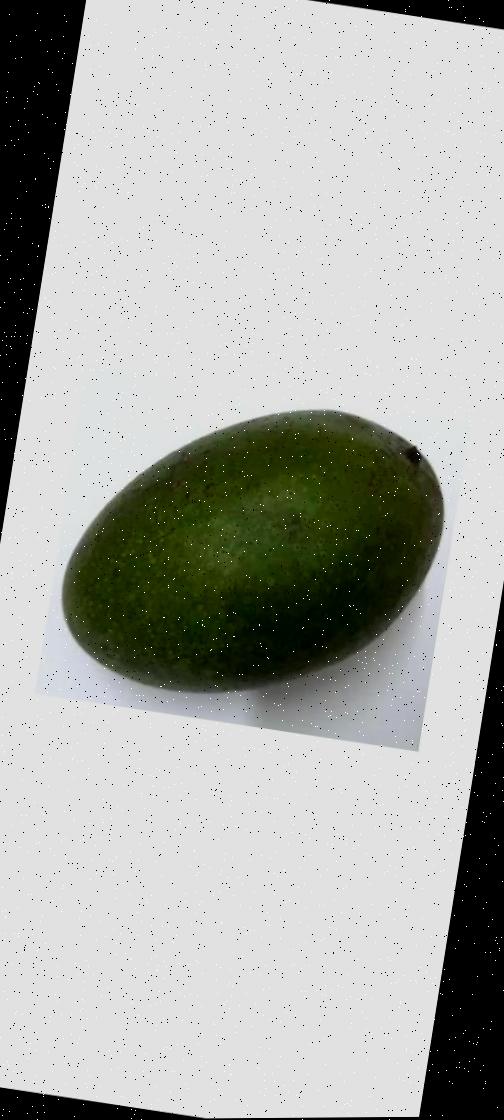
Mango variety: Ashshina Zhinuk